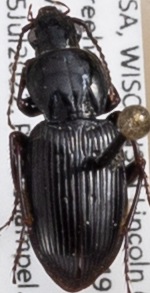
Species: Pterostichus mutus
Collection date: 2022-07-05
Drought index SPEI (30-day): -1.45
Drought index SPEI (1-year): -0.024
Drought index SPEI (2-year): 0.142